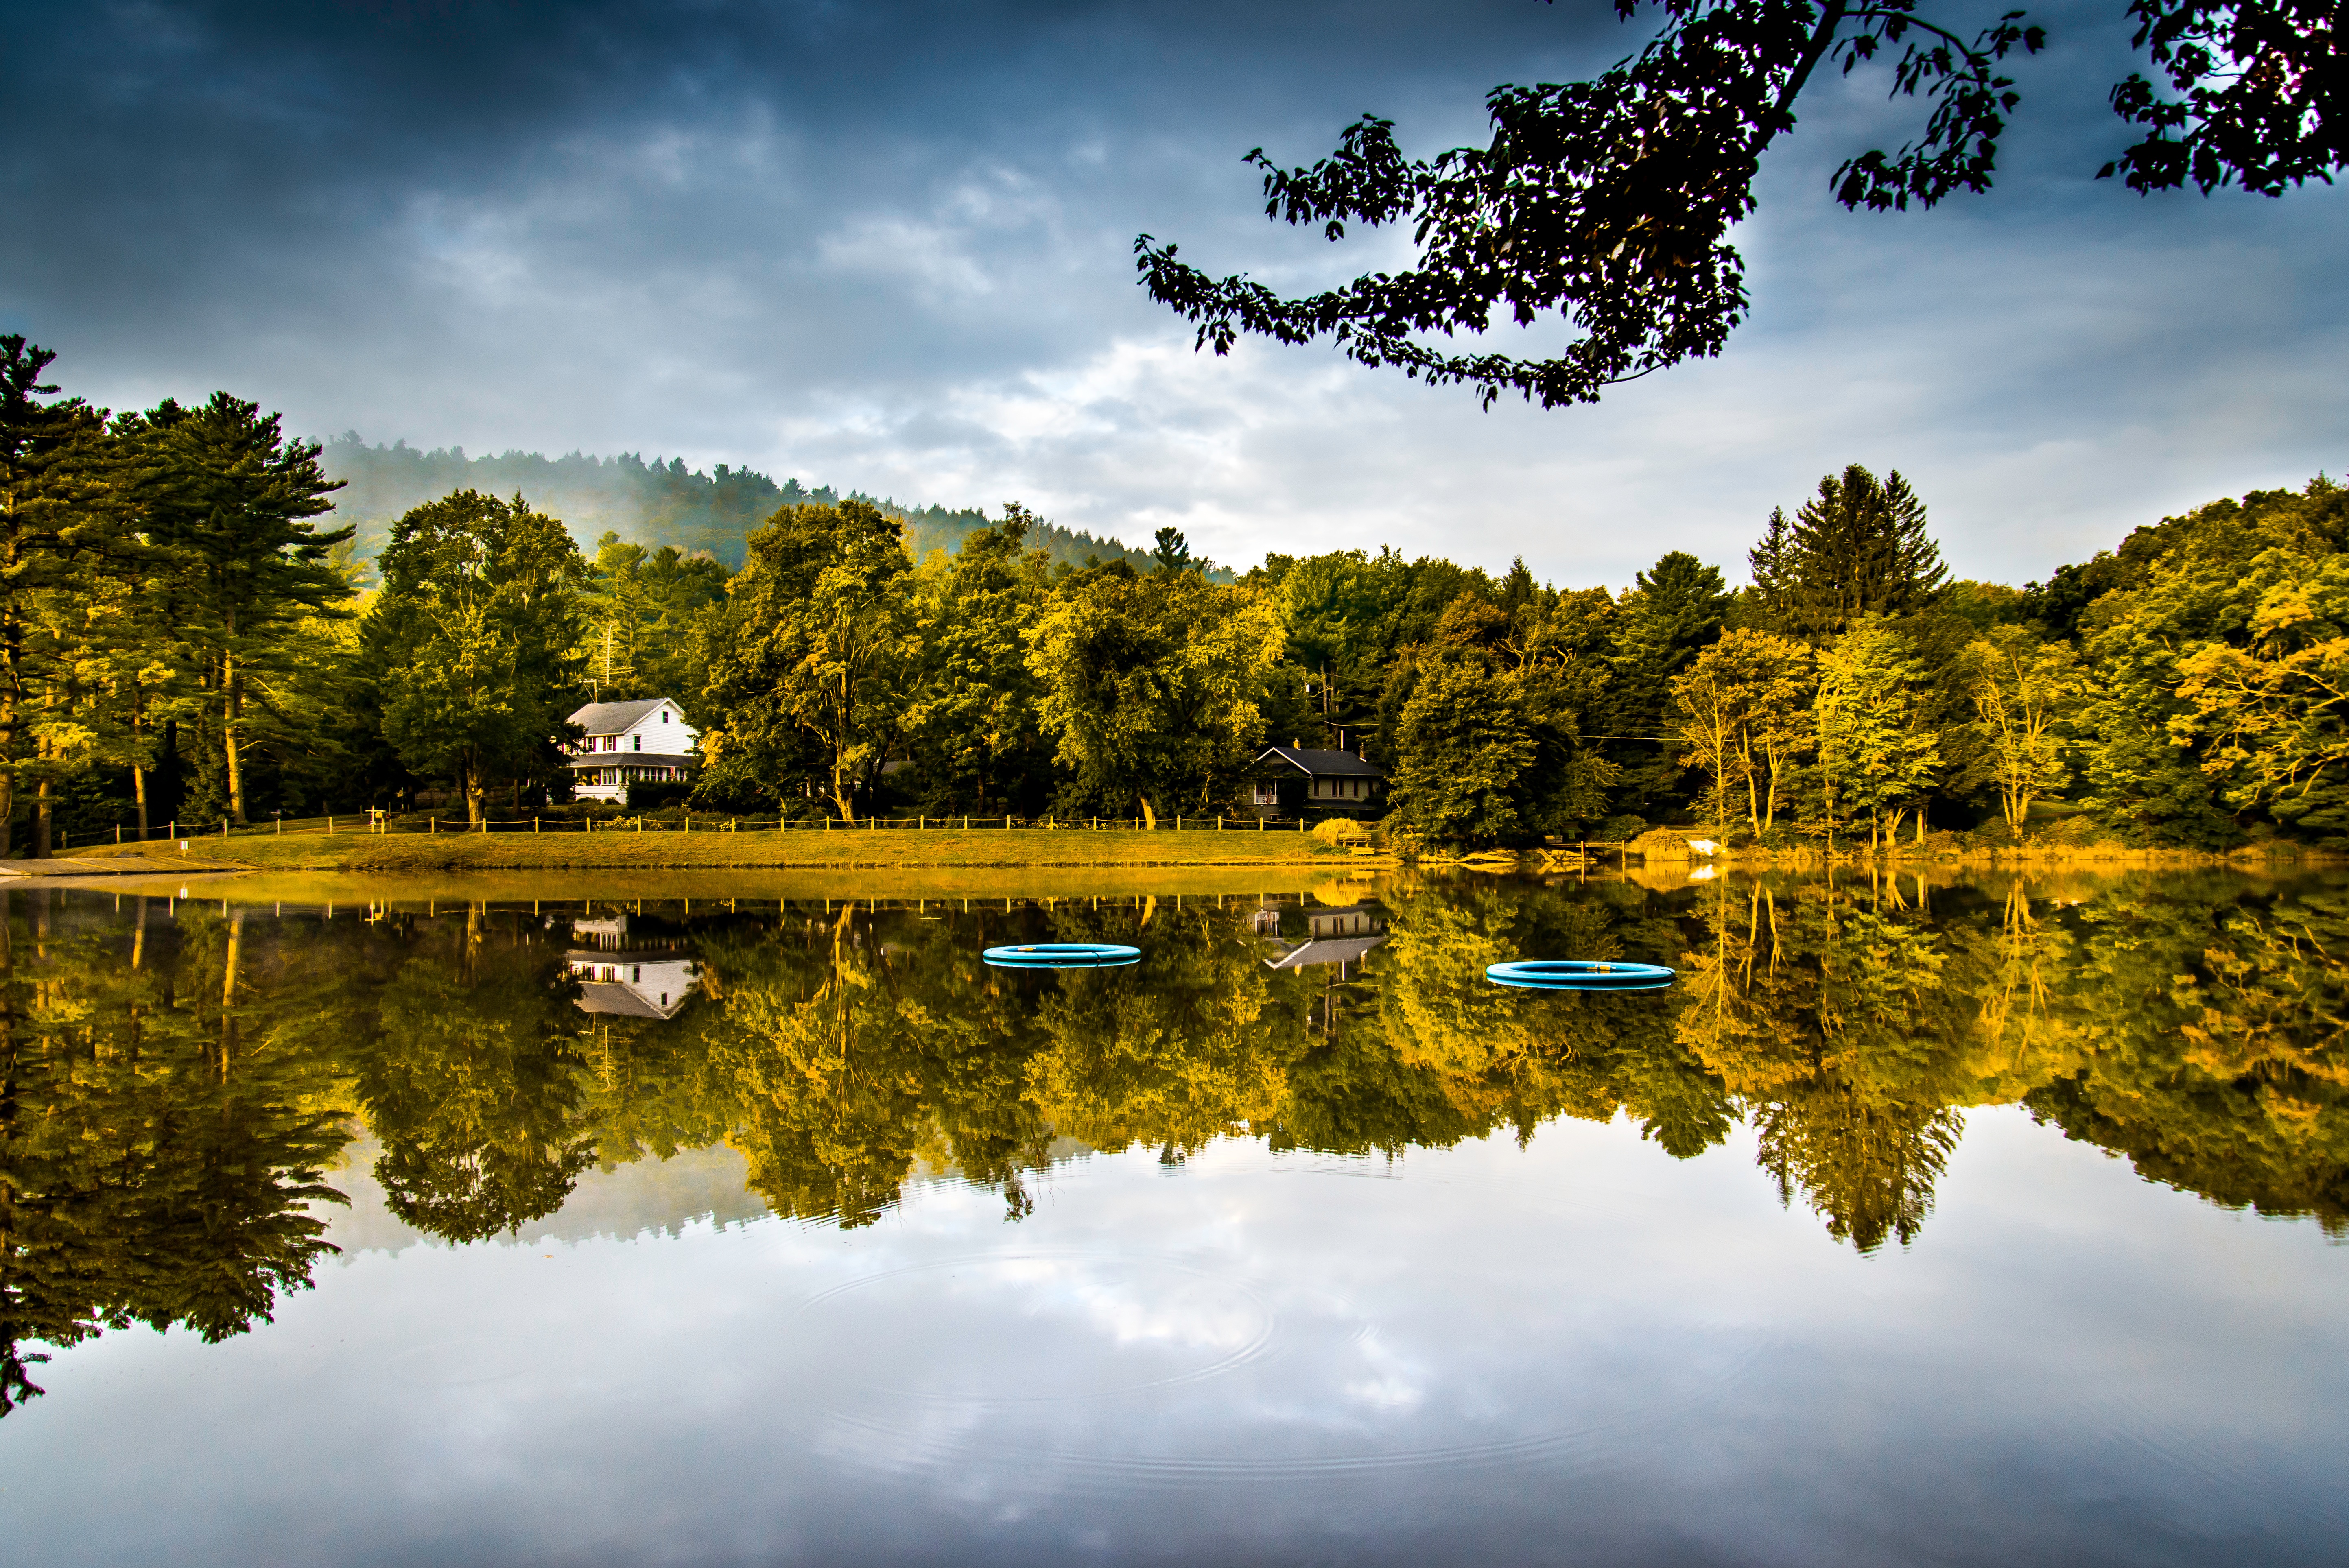
landscape, tree, water, nature, cloud, plant, sky, sunlight, morning, leaf, flower, lake, river, dusk, pond, evening, reflection, autumn, park, season, woody plant